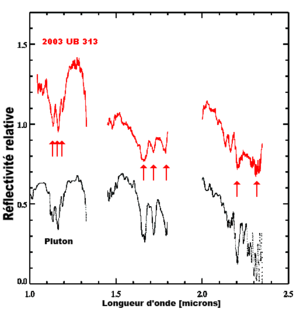
La ceinture de Kuiper est une zone du Système solaire s'étendant au-delà de l'orbite de Neptune, entre 30 et 55 unités astronomiques. Cette zone en forme d'anneau est similaire à la ceinture d'astéroïdes, mais plus étendue, 20 fois plus large et de 20 à 200 fois plus massive. Comme la ceinture d'astéroïdes, elle est principalement composée de petits corps, restes de la formation du Système solaire, et d'au moins trois planètes naines, Pluton, Makémaké et Hauméa. En revanche, tandis que la ceinture d'astéroïdes est principalement composée de corps rocheux et métalliques, les objets de la ceinture de Kuiper sont majoritairement constitués de composés volatils gelés comme le méthane, l'ammoniac ou l'eau.
Éris, officiellement désignée par (136199) Éris, est la planète naine connue la plus massive du Système solaire ainsi que la deuxième plus grande en termes de taille. Éris est ainsi le neuvième corps connu le plus massif et le dixième corps le plus gros orbitant directement autour du Soleil.